Rachel, Jack and Ashley Too

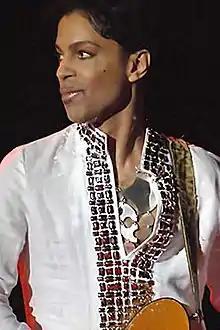
Holographic performances that used the image of dead musicians like Prince were an inspiration for the episode.

The episode was written by Brooker. It was based on a comedy sitcom script from years prior about a 1977 punk band whose members are hanged by a Conservative minister and return to life to see their manager exploiting their deaths for profit. It also took inspiration from real life holographic performances of dead artists such as Prince, Whitney Houston, and Amy Winehouse; Brooker found the holograms "ghoulish" and noted that the subjects "often pass away in extremely tragic circumstances". He also considered AI as a means for creating a program which could imitate John Lennon's songwriting or serve as a celebrity virtual assistant. Brooker said that the episode is not disparaging pop music, but criticising inauthenticity in music. According to Brooker, an unused idea saw Catherine revealed as non-human, either with her face being removed to display the machinery behind it, or with her disappearing "in a puff of smoke". In the final episode, after her Ashley Eternal plan fails, she looks at the camera and breaks the fourth wall.